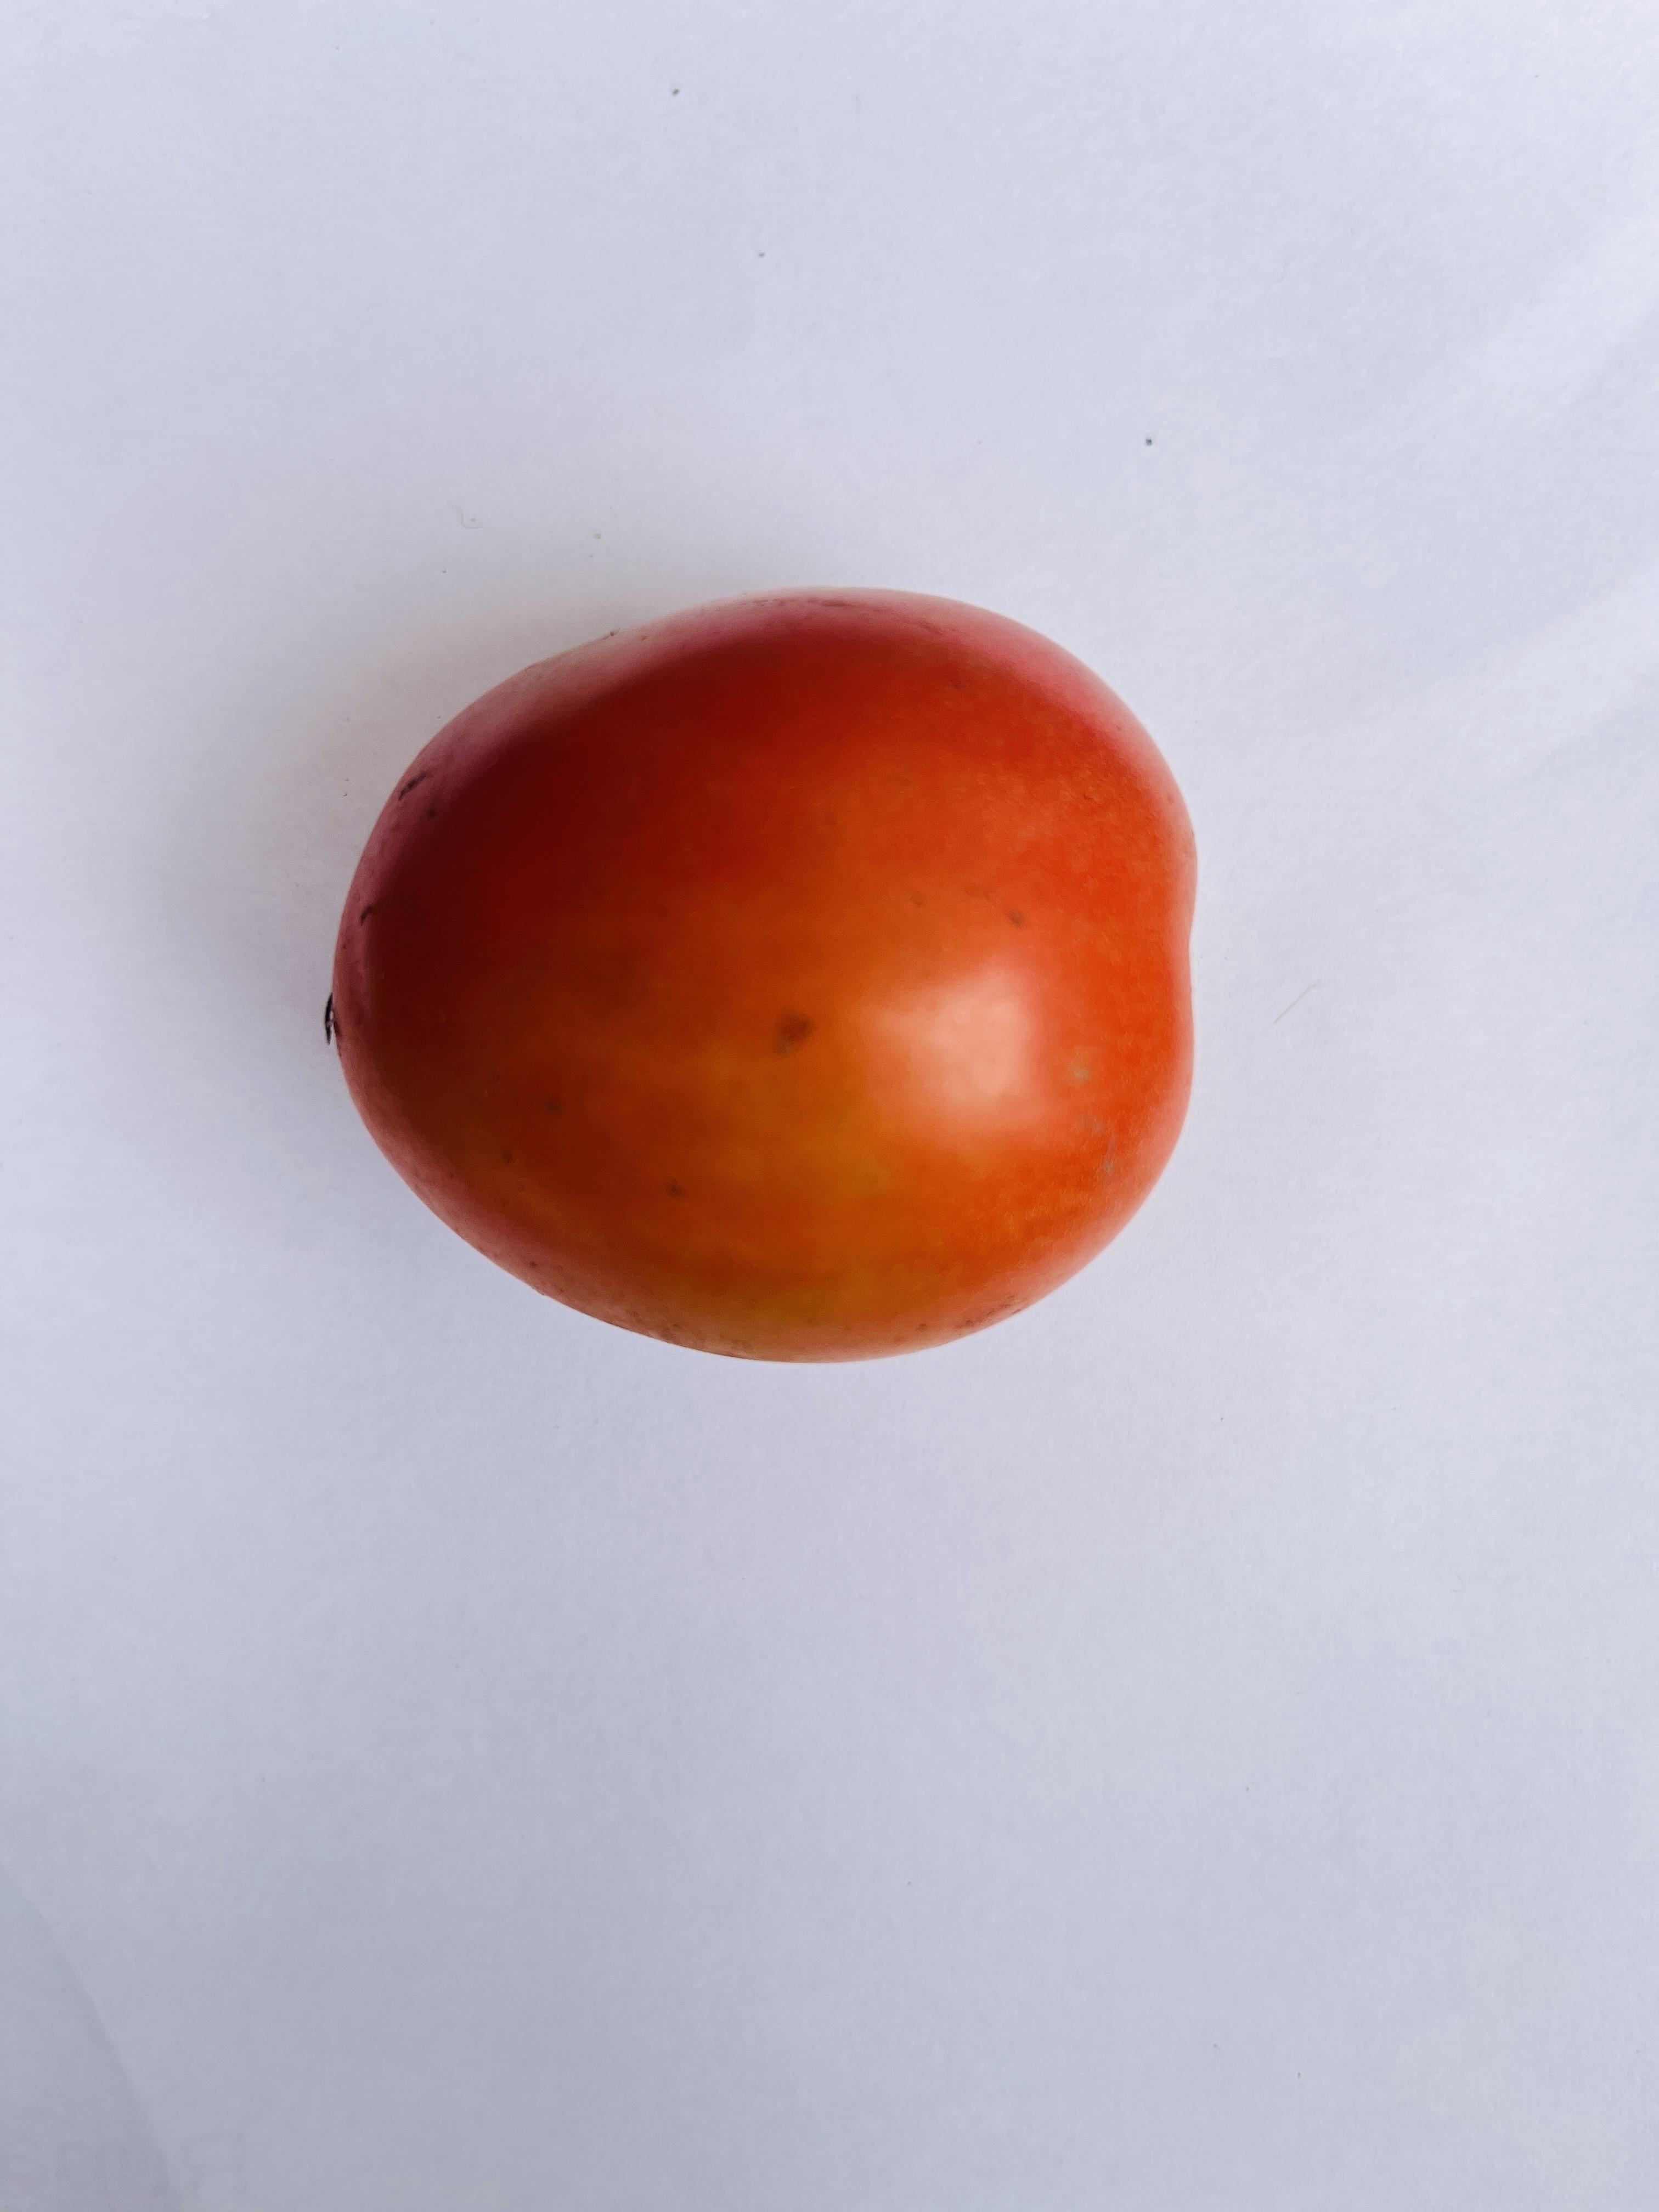
Label: Tomato